Lewis Downing Jr. House

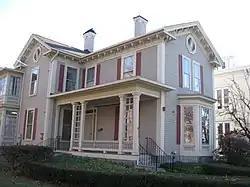

The Lewis Downing Jr. House is a historic house at 33 Pleasant Street in Concord, New Hampshire, United States. Built in 1851, it was home for fifty years of Lewis Downing Jr., president of the Abbot-Downing Company, a nationally known manufacturer of coaches, and is the only surviving building associated with that business. The house was listed on the National Register of Historic Places in 1987.